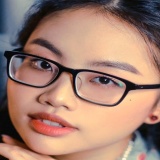
ca sĩ Phương Mỹ Chi